Edward McCombie McGirr

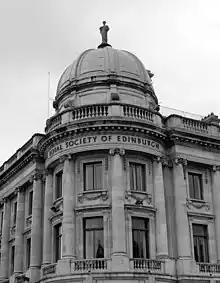

McGirr was to serve on a wide range of advisory bodies, including the Scottish Council for Postgraduate Medical and Dental Education, the medical sub-committee of the Universities' Grants Committee, the medical committee of Vice Chancellors and Principals, the General Nursing Council for Scotland, the National Radiological Protection Board and the Intercollegiate Committee on Nuclear Medicine. Other appointments included honorary consultant physician to the army in Scotland, and membership of Greater Glasgow Health Board.